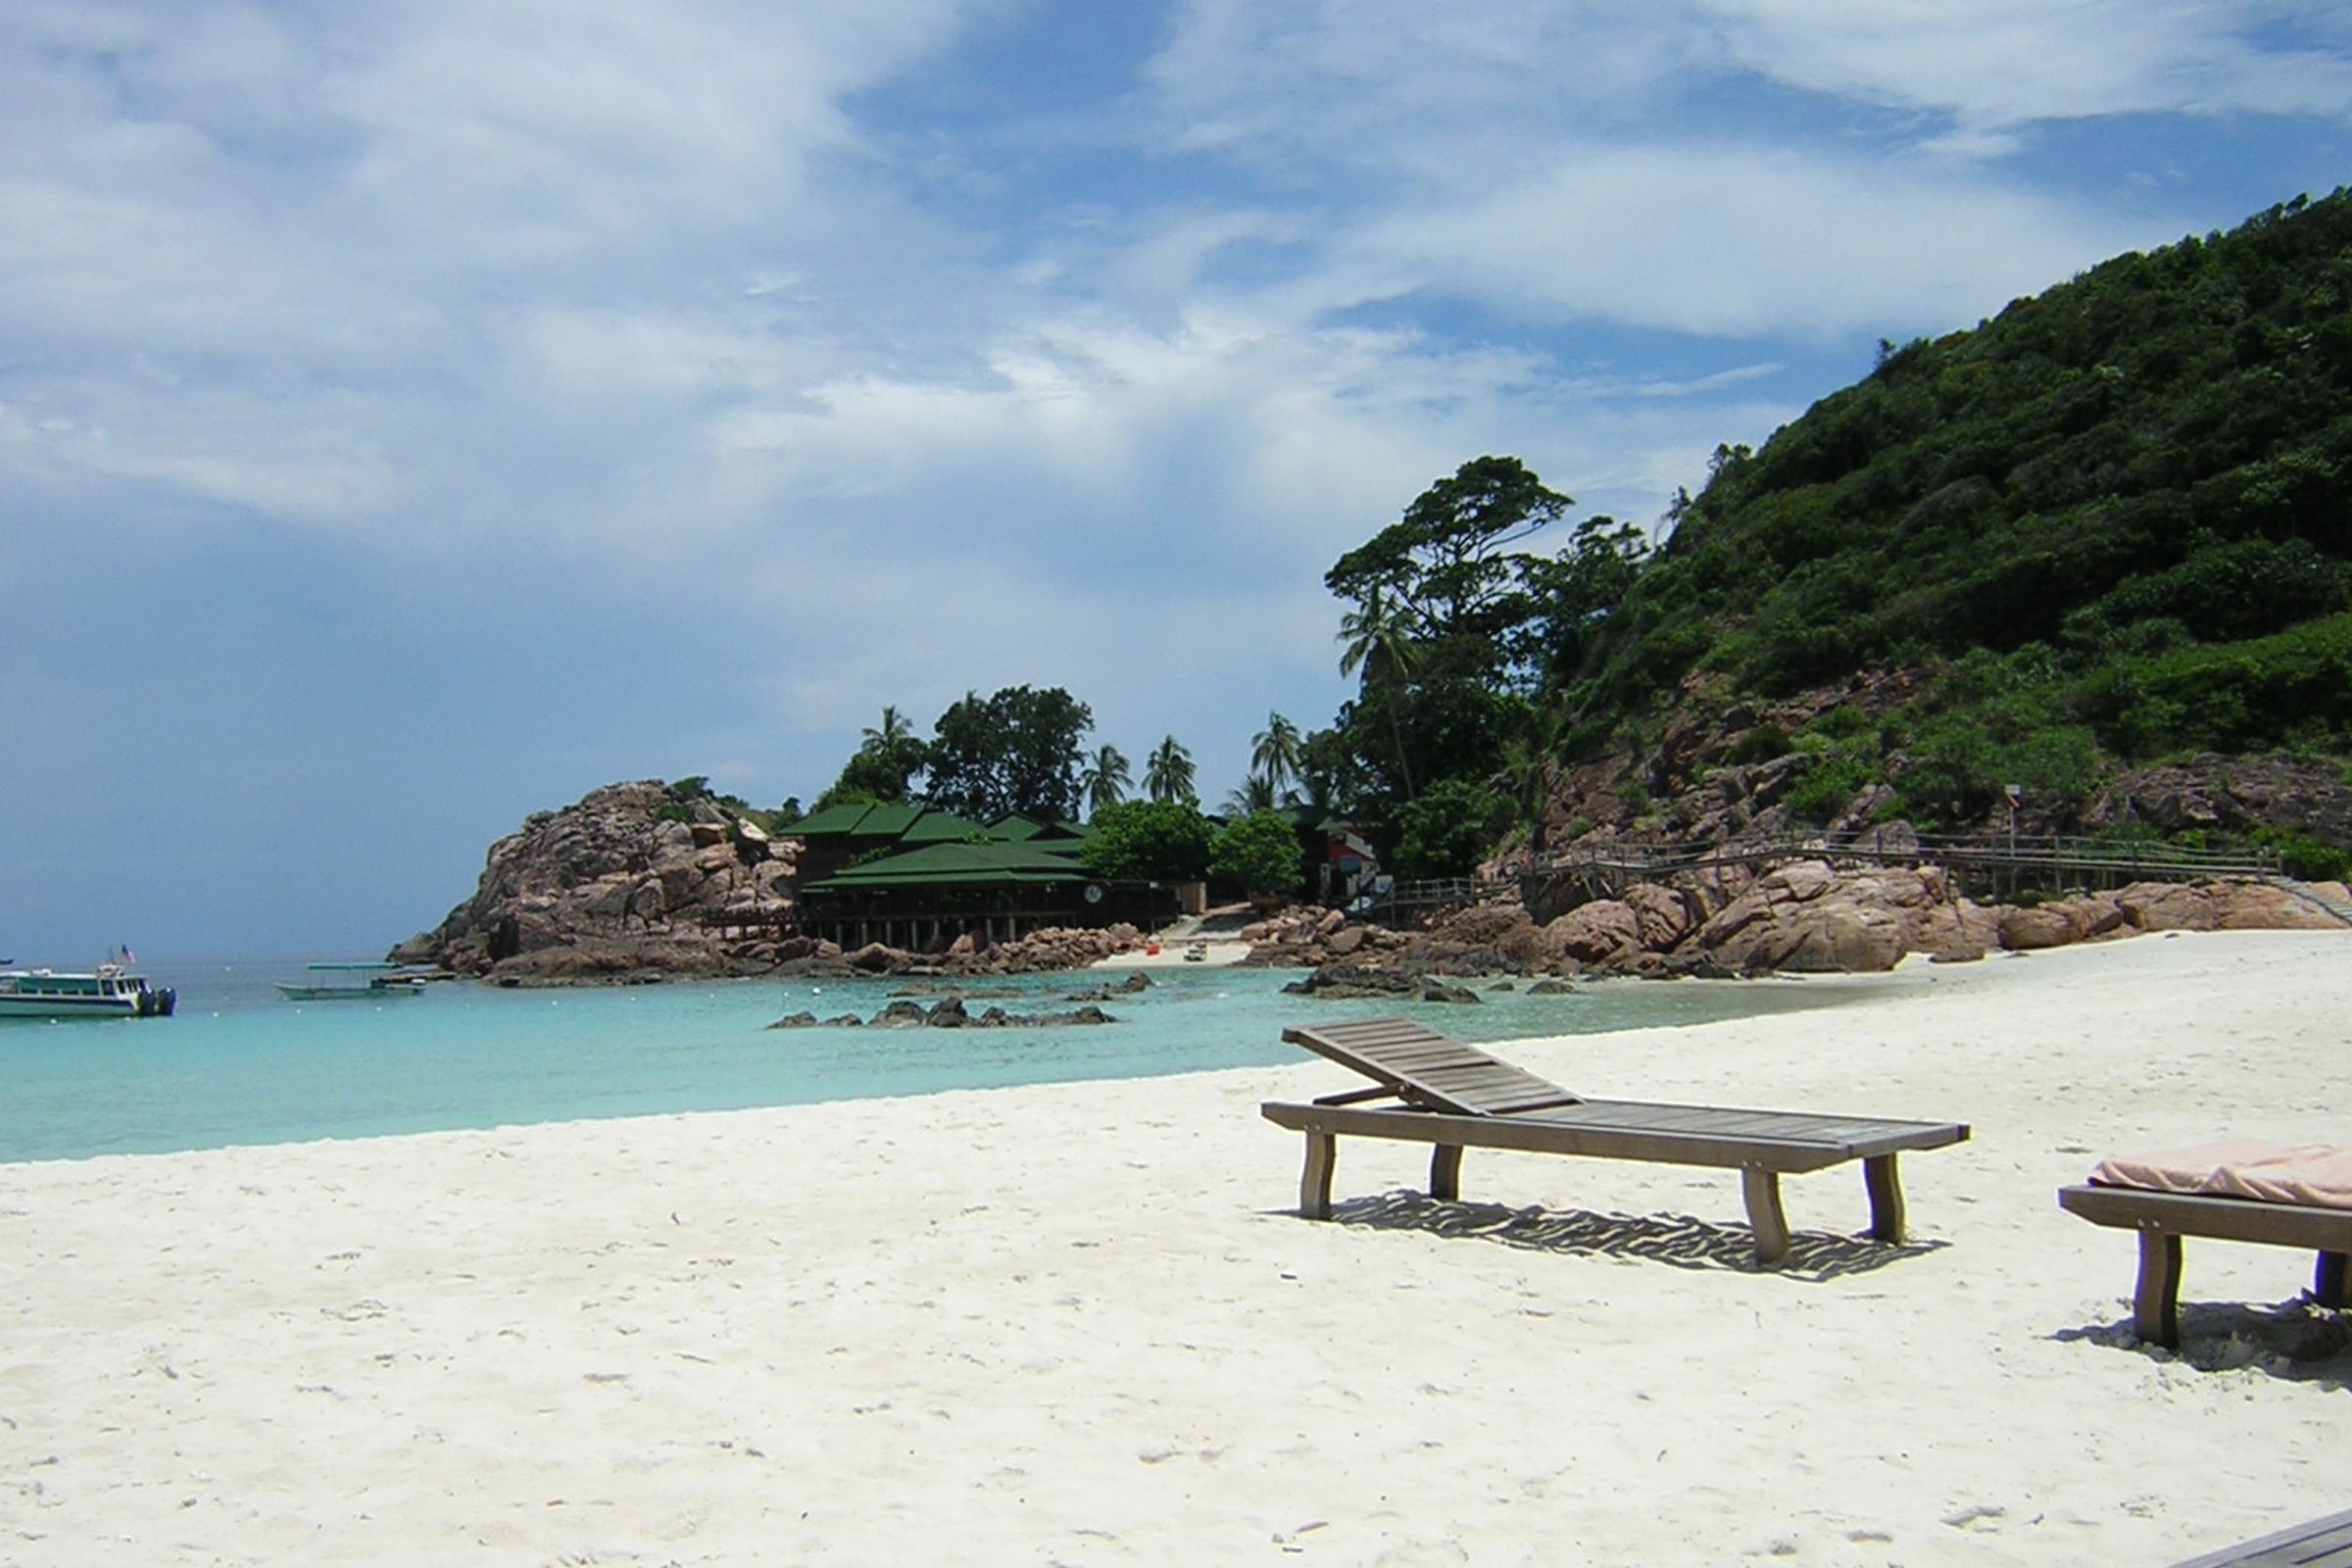
beach, sea, coast, sand, ocean, sun, shore, summer, vacation, cove, relax, lagoon, bay, island, asia, blue, body of water, sunny, kuala lumpur, resort, caribbean, palms, malaysia, tropics, cape, landform